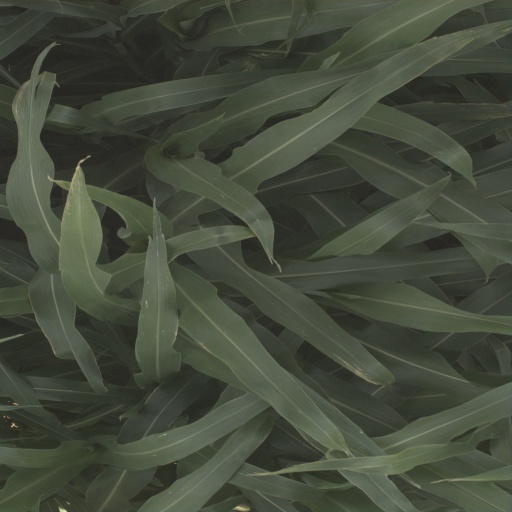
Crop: sorghum